Capital punishment in Texas

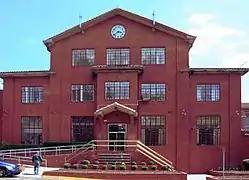
Huntsville Unit, where state executions take place

The law does not prohibit multiple executions in a single day; however, Texas has not executed multiple offenders on a single day since August 9, 2000, on which two offenders were executed.